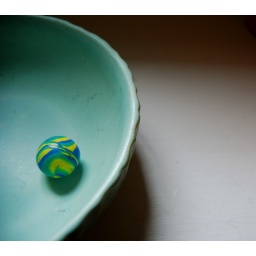
ball in a bowl I